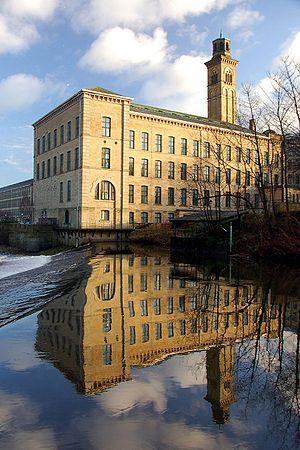
Saltaire est une ville industrielle, modèle de l'époque victorienne, située dans le Yorkshire de l'Ouest en Angleterre et inscrite depuis 2001 sur la liste du patrimoine mondial.